Grand'Rivière

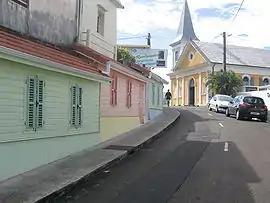
Main street in Grand'Rivière

Grand'Rivière is a village and commune in the French overseas department of Martinique.